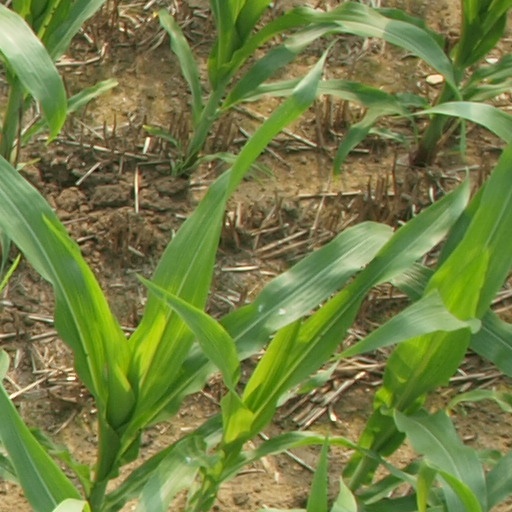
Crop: maize; corn